East Texas Council of Governments

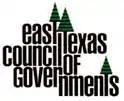
Logo

The East Texas Council of Governments is a voluntary association of cities, counties and special districts in East Texas.